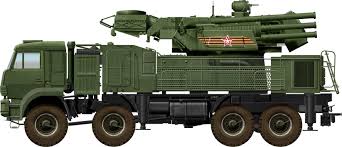
Label: Pantsir-S1